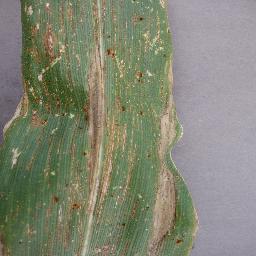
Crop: corn
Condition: (maize)_northern_blight